Elasticity (economics)

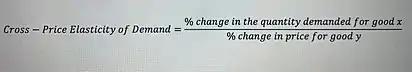
Formula for cross-price elasticity

The price elasticity of supply measures how the amount of a good that a supplier wishes to supply changes in response to a change in price. In a manner analogous to the price elasticity of demand, it captures the extent of horizontal movement along the supply curve relative to the extent of vertical movement. If supply elasticity is zero, the supply of a good supplied is "totally inelastic", and the quantity supplied is fixed. It is calculated by dividing the percentage change in quantity supplied by the percentage change in price.